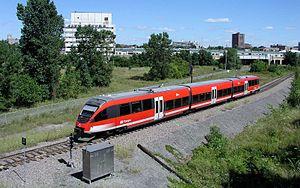
Une rame «Talent» (Bombardier) à propulsion diésel utilisée en desserte urbaine, dans la ville d’Ottawa (Canada).
Le tramway, plus couramment le tram, est une forme de transport en commun urbain ou interurbain à roues en acier circulant sur des voies ferrées équipées de rails plats, et qui est soit implanté en site propre, soit encastré à l'aide de rails à gorge dans la voirie routière.